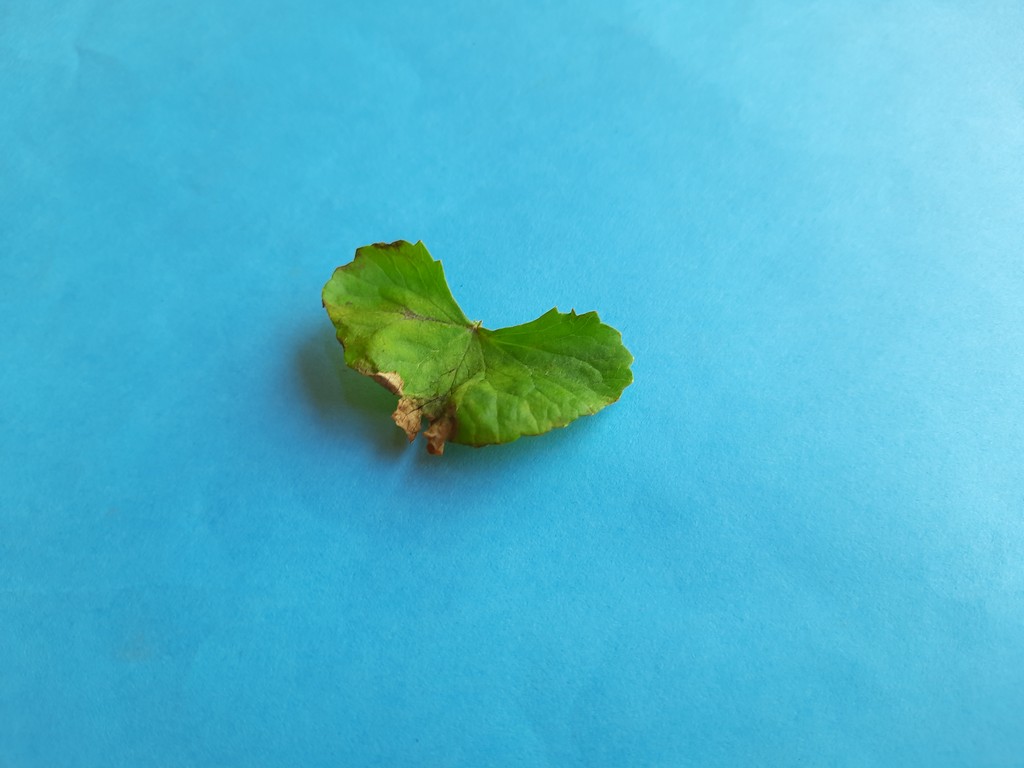
Label: Unhealthy